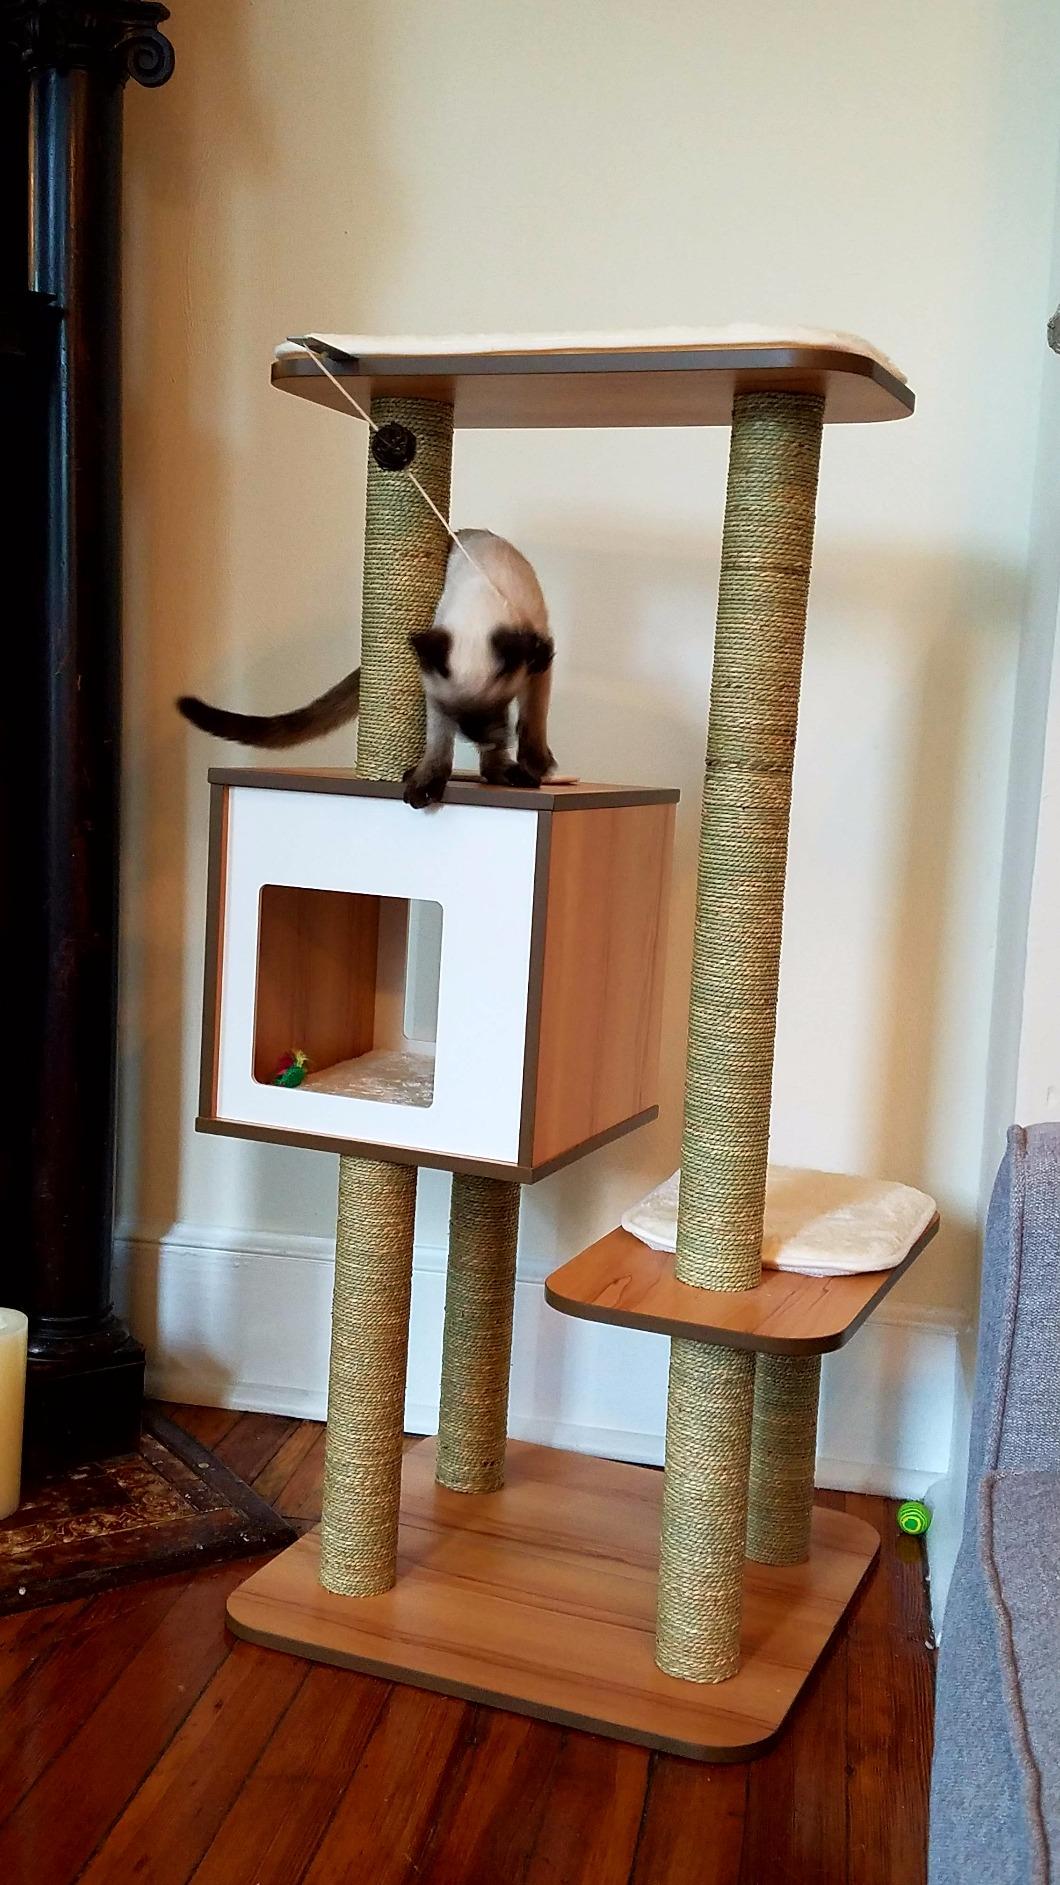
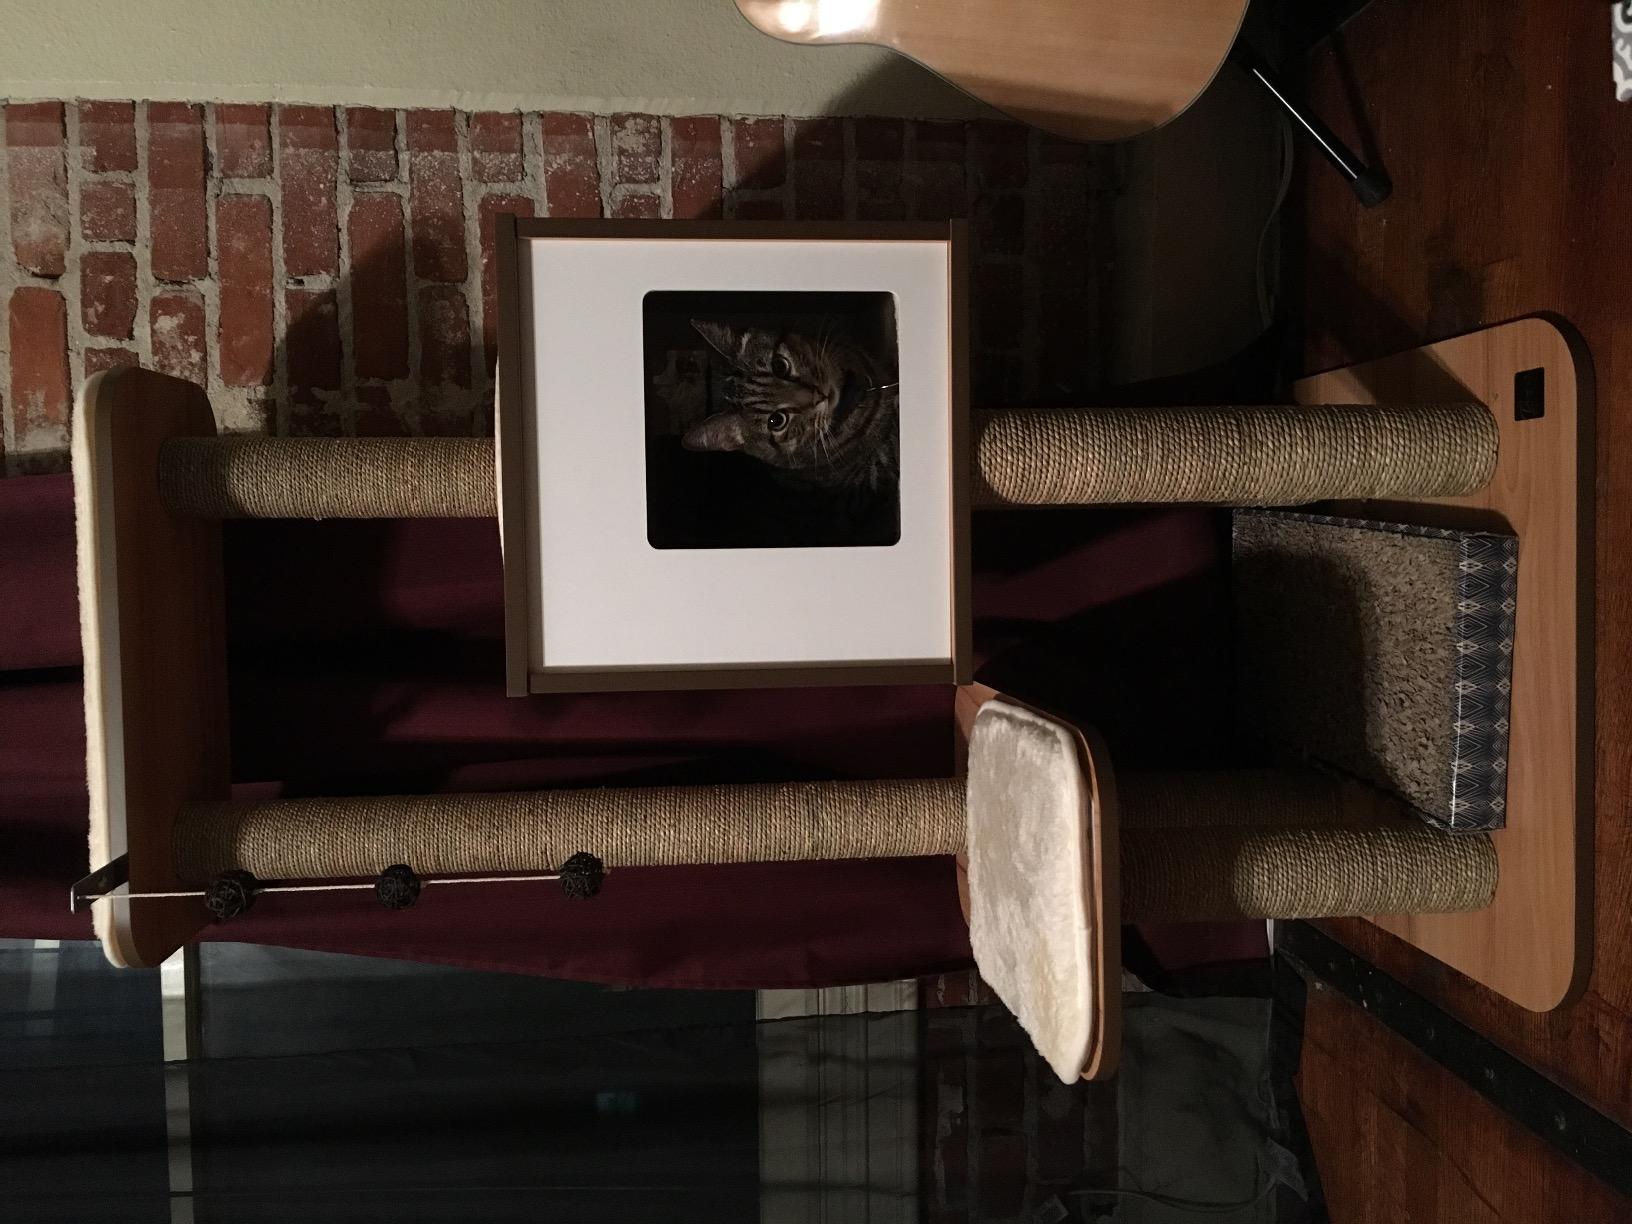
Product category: items_cat tree
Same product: yes